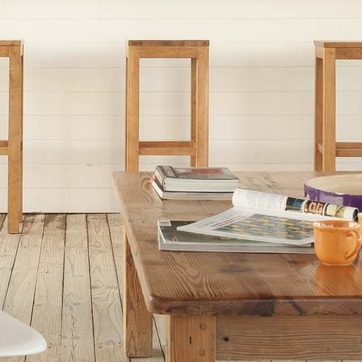
Material: paper